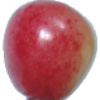
Label: Cherry Rainier 1